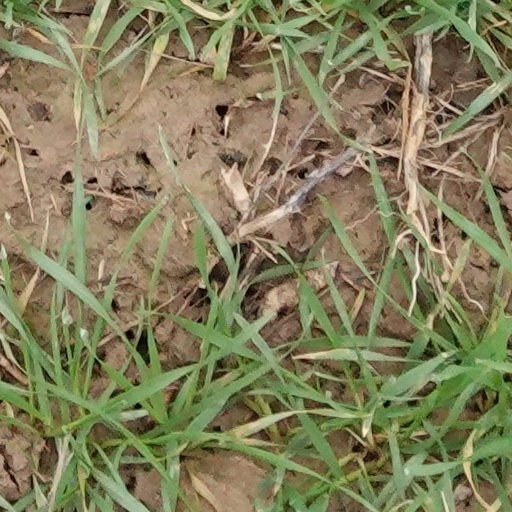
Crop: wheat